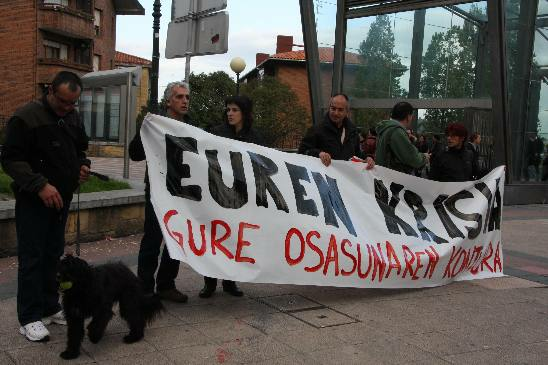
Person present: Yes